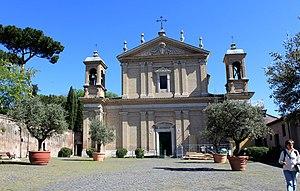
La basilique Sant'Anastasia al Palatino est une église de Rome sur les pentes du Mont Palatin.